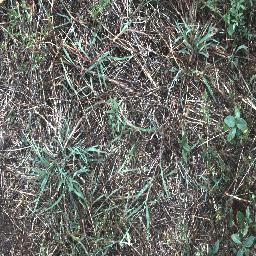
Label: negative